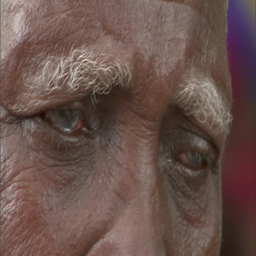
the eyes of a blind villager